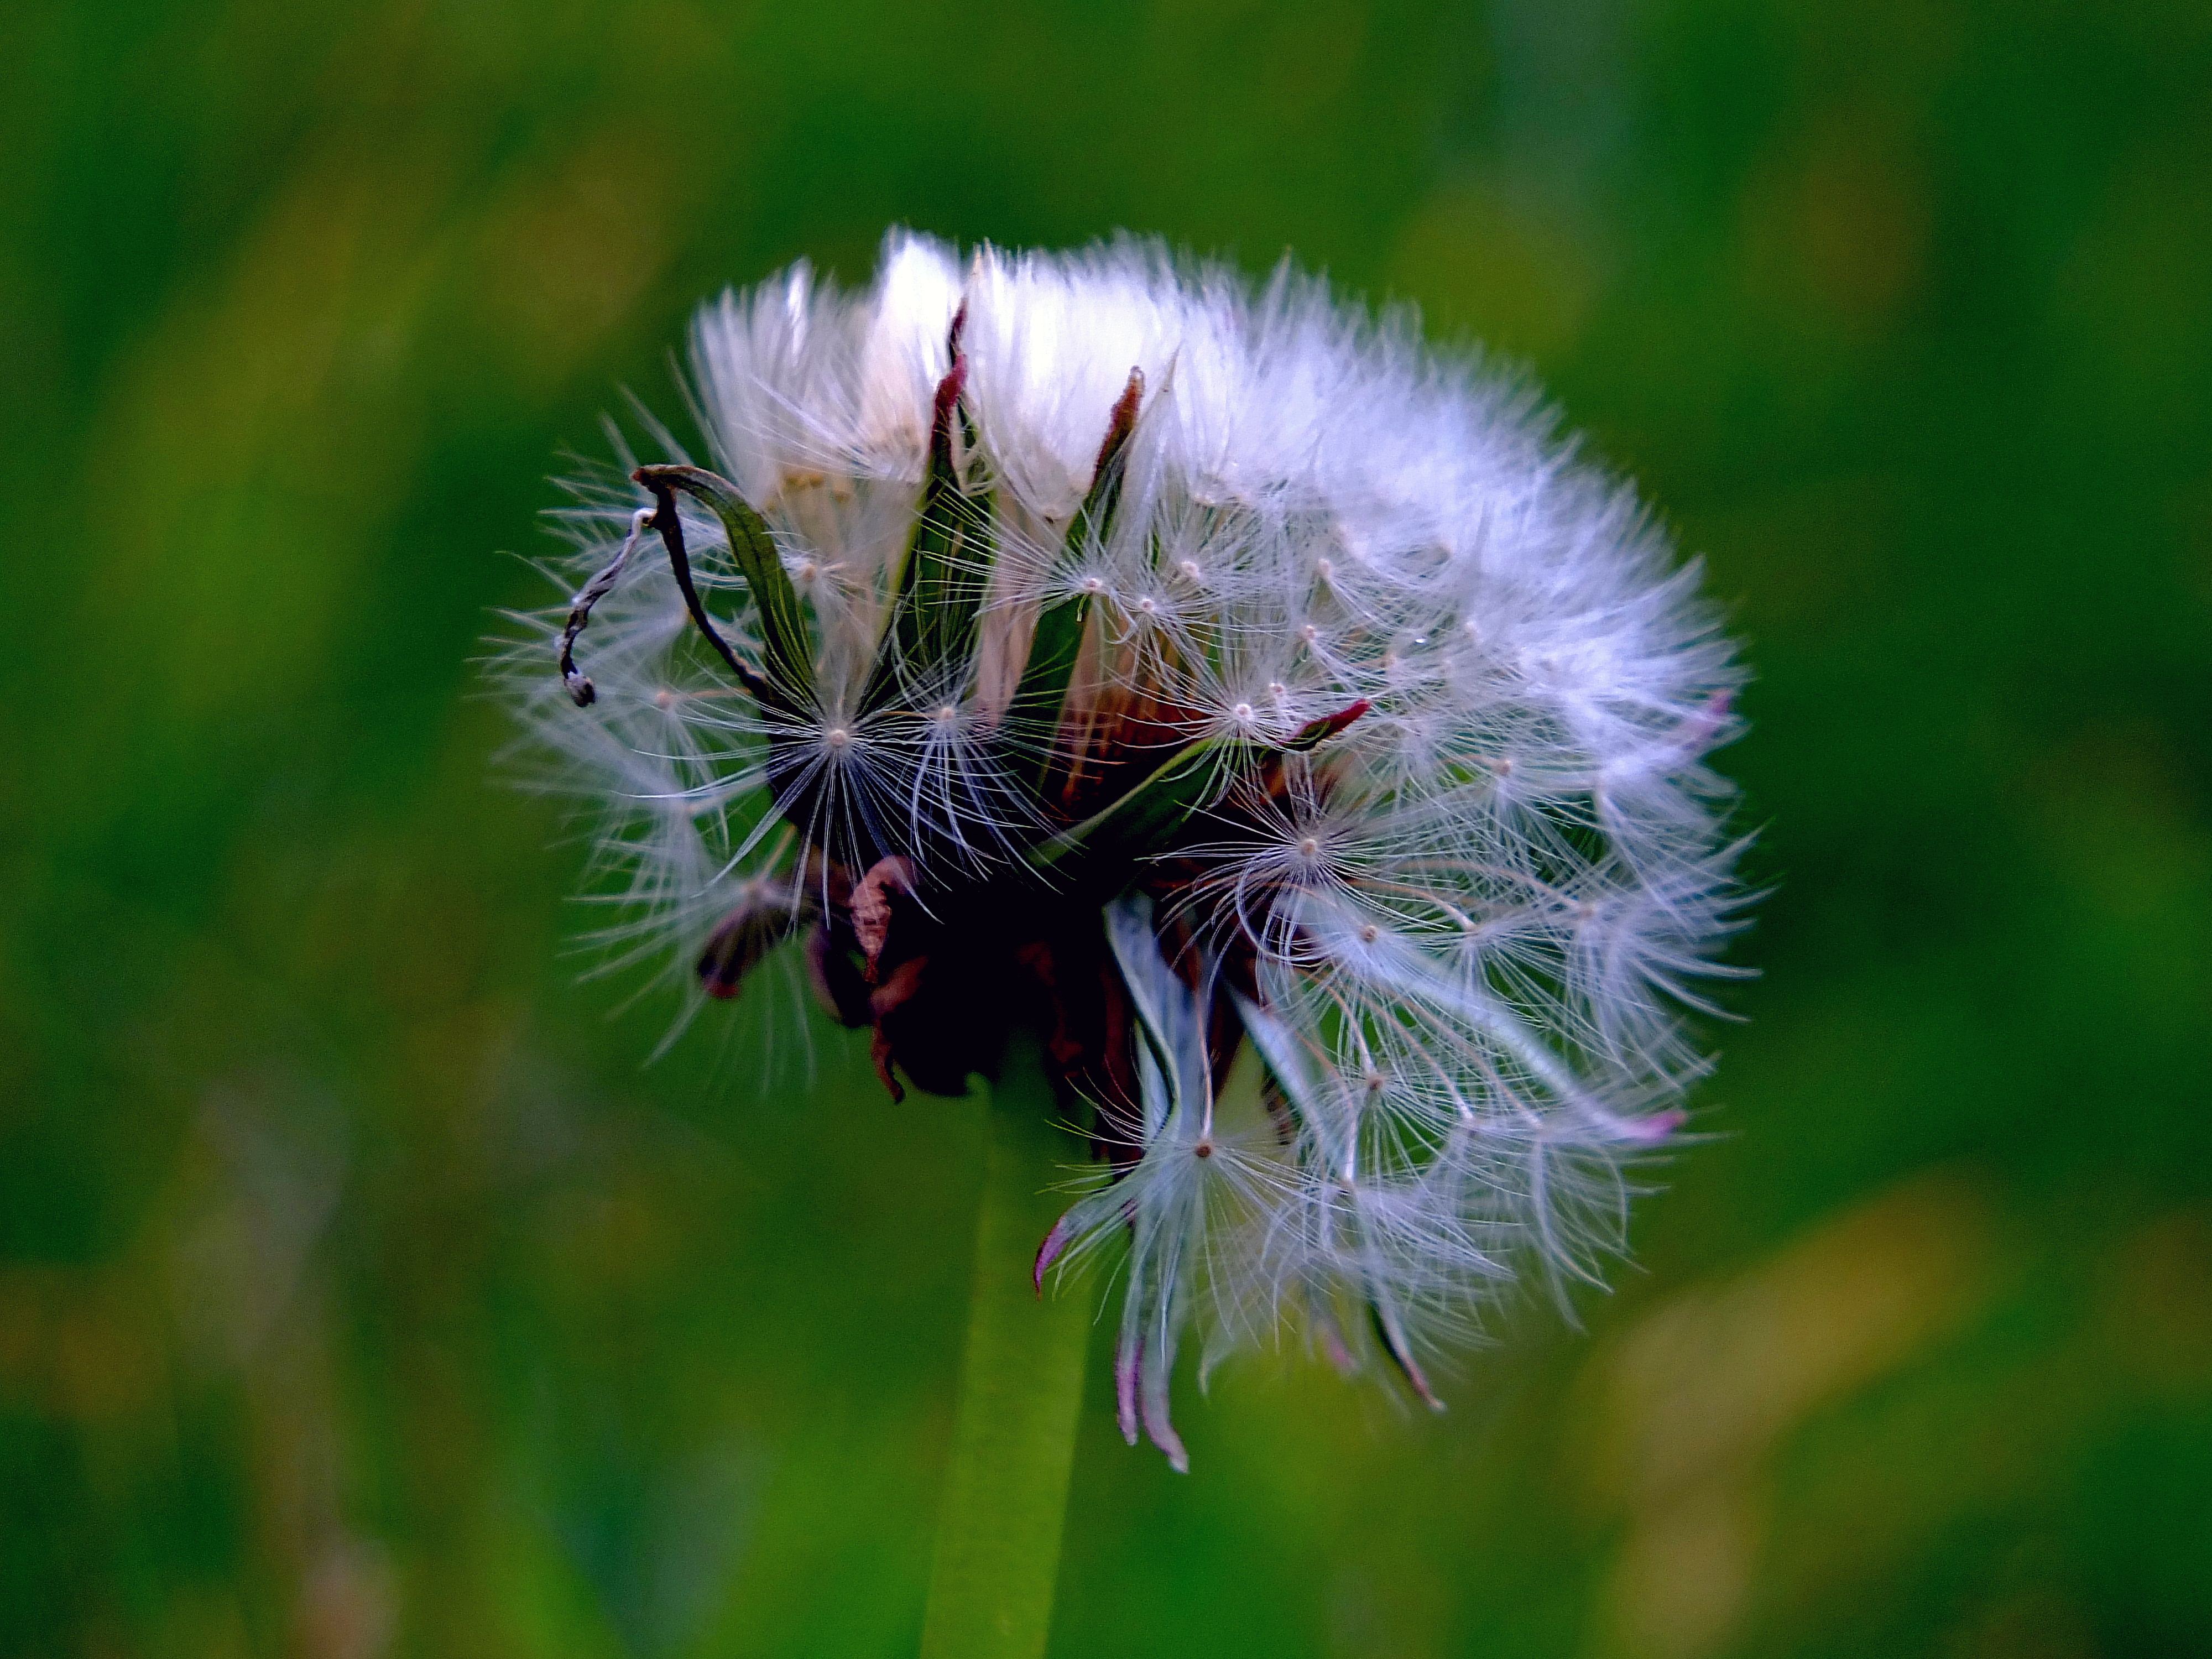
nature, grass, plant, photography, meadow, dandelion, prairie, flower, green, macro, botany, flora, fauna, wildflower, flowers, close up, thistle, naturaleza, flores, galicia, espana, ggl1, gaby1, meira, fujifilmxs1, macro photography, flowering plant, daisy family, plant stem, land plant